Dinogetia

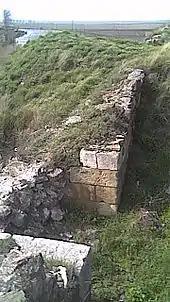
Roman walls and gate

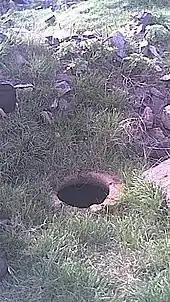
Granary

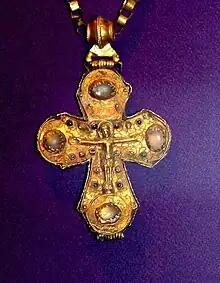
Byzantine crucifix found in Dinogetia church

The fort had been inhabited until the end of the 6th or the beginning of the 7th century when, in the context of Phokas's rebellion, the entire lines of Lower Danube had collapsed under the pressure of Slav tribes. In this context, Dinogetia also was abandoned as a military strongpoint.